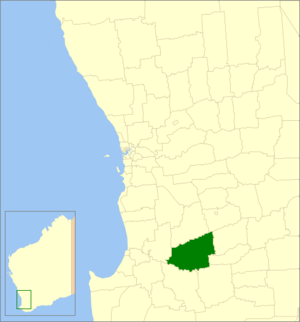
Le Comté de West Arthur est une zone d'administration locale au sud-est de l'Australie-Occidentale en Australie. Le comté est situé à 200 kilomètres au sud-est de Perth, la capitale de l'État.